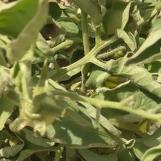
Crop: Tomato
Condition: virosis-d